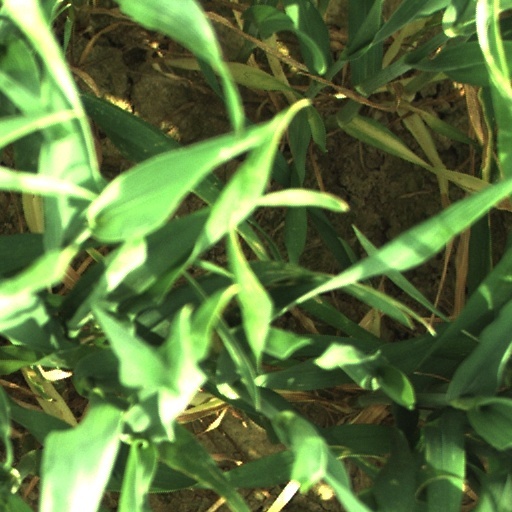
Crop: wheat